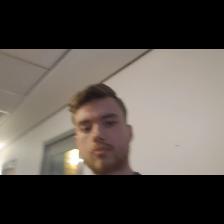
Label: Human